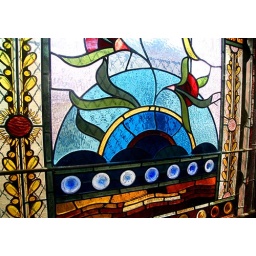
A stained glass window upstairs in the Block Arcade.